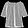
Label: Shirt